Protocol Wars

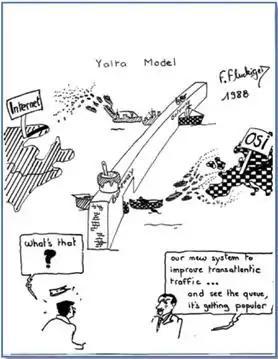
A cartoon sketched in 1988 by François Flückiger illustrated that "some people foresaw a division between world technologies: Internet in the United States, OSI in Europe. In this model, the two sides would have communicated via gateways."

Davies had conceived and described datagram networks, done simulation work on them, and built a single packet switch with local lines. Louis Pouzin thought it looked technically feasible to employ a simpler approach to wide-area networking than that of the ARPANET. In 1972, Pouzin launched the CYCLADES project, with cooperation provided by the French PTT, including free lines and modems. He began to research what would later be called internetworking; at the time, he coined the term "catenet" for concatenated network. The name "datagram" was coined by Halvor Bothner-By. Hubert Zimmermann was one of Pouzin's principal researchers and the team included Michel Elie and Gérard Le Lann, among others. While building the network, they were advised by BBN as consultants. Pouzin's team was the first to tackle the highly-complex problem of providing user applications with a reliable virtual circuit while using a best-effort service. The network used unreliable, standard-sized, datagrams in the packet-switched network and virtual circuits for the transport layer. First demonstrated in 1973, it pioneered the use of the datagram model, functional layering, and the end-to-end principle. Le Lann proposed the sliding window scheme for achieving reliable error and flow control on end-to-end connections. However, the sliding window scheme was never implemented on the CYCLADES network and it was never interconnected with other networks (except for limited demonstrations using traditional telegraphic techniques).